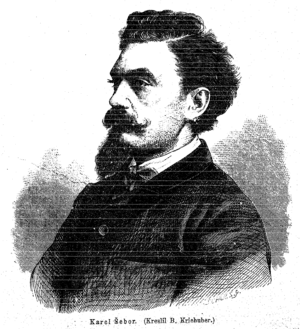
Friedrich Kriehuber, né le 7 juin 1834 à Vienne, et mort le 12 octobre 1871 à Vienne, est un dessinateur, lithographe et graveur autrichien.